COVID-19 vaccine card

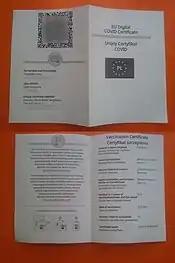
EU Digital COVID Certificate (COVID-19 passport) downloaded from Polish governmental website

Vaccine certificates in France are issued with a QR code — an EU Digital COVID Certificate — scanned onto the country's contact tracing app, TousAntiCovid. The app, which can also scan the QR Code of a test result, allows those vaccinated to show their vaccination status on their smartphone.